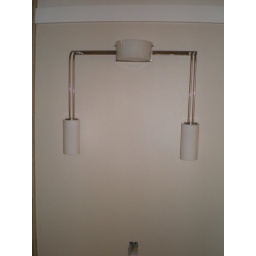
master bathroom light over make up table